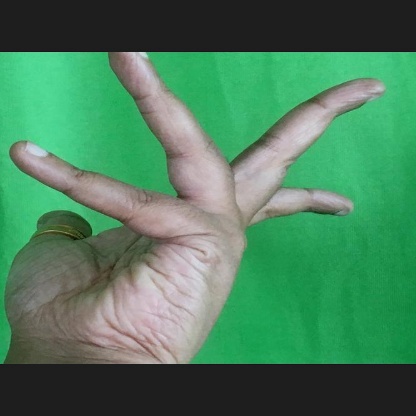
Mudra: Alapadmam